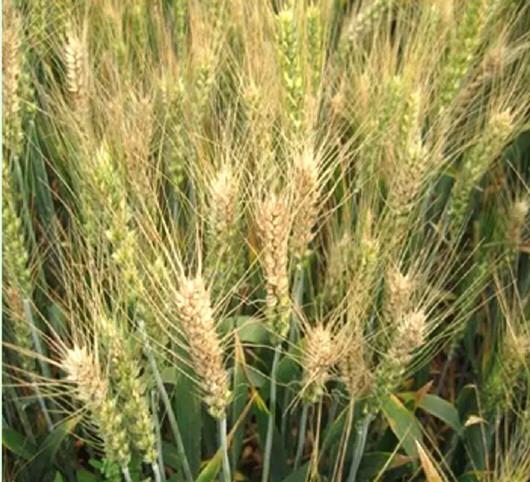
Plant: Wheat
Disease: wheat head scab